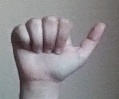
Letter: dhad